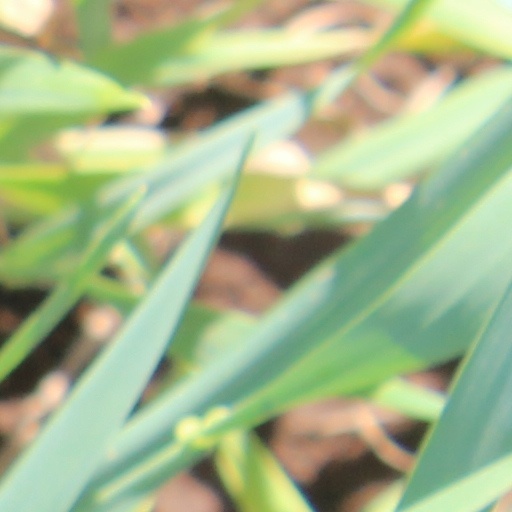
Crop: wheat